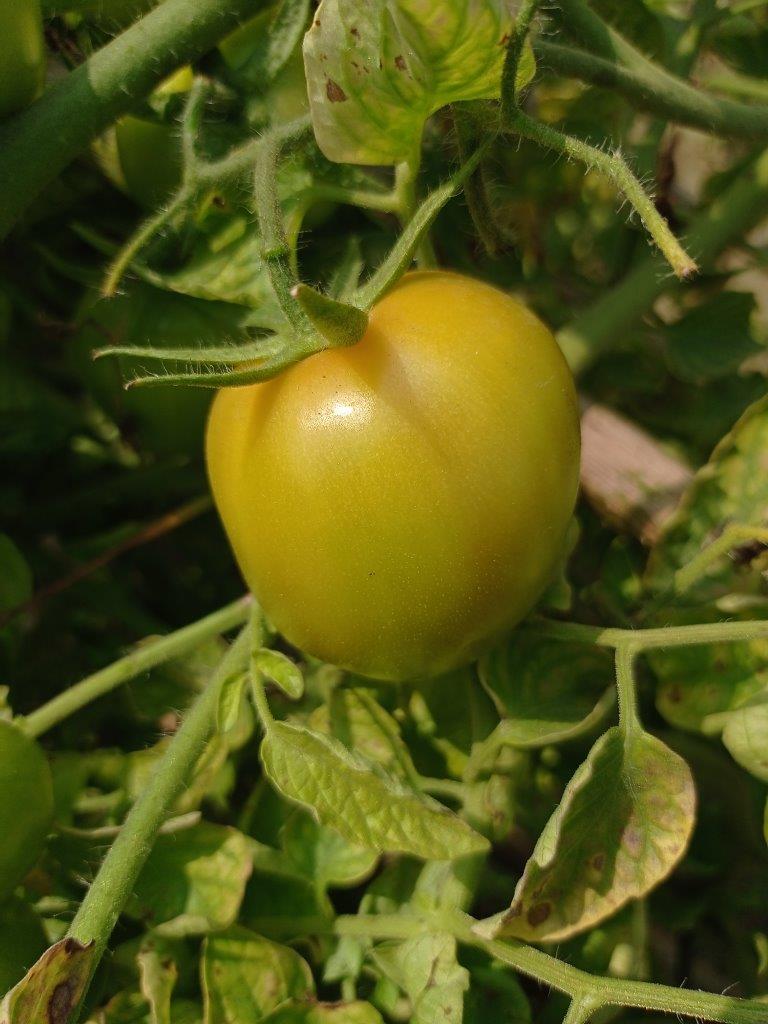
Maturity: Mature